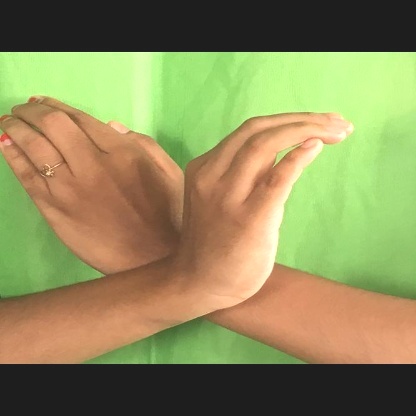
Mudra: Nagabandha